Paul's Ottobine Mill

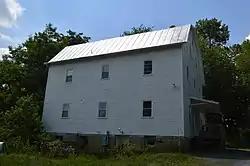

Paul's Ottobine Mill is a historic former mill building at 8061 Judge Paul Road in rural Rockingham County, Virginia, west of Dayton. It is a two-story gambrel-roofed frame building, constructed in 1937-38 on the foundation of an older mill. The site has an industrial history dating to 1799, and portions of the older water control channels are still evident. The building, now converted to residential use, retains a suite of historic mill equipment in its interior.